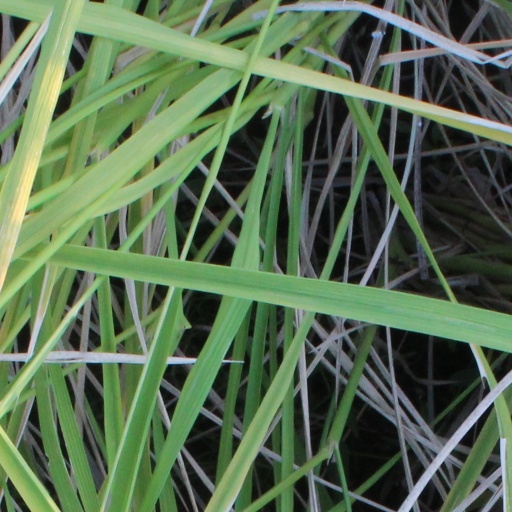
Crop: rice